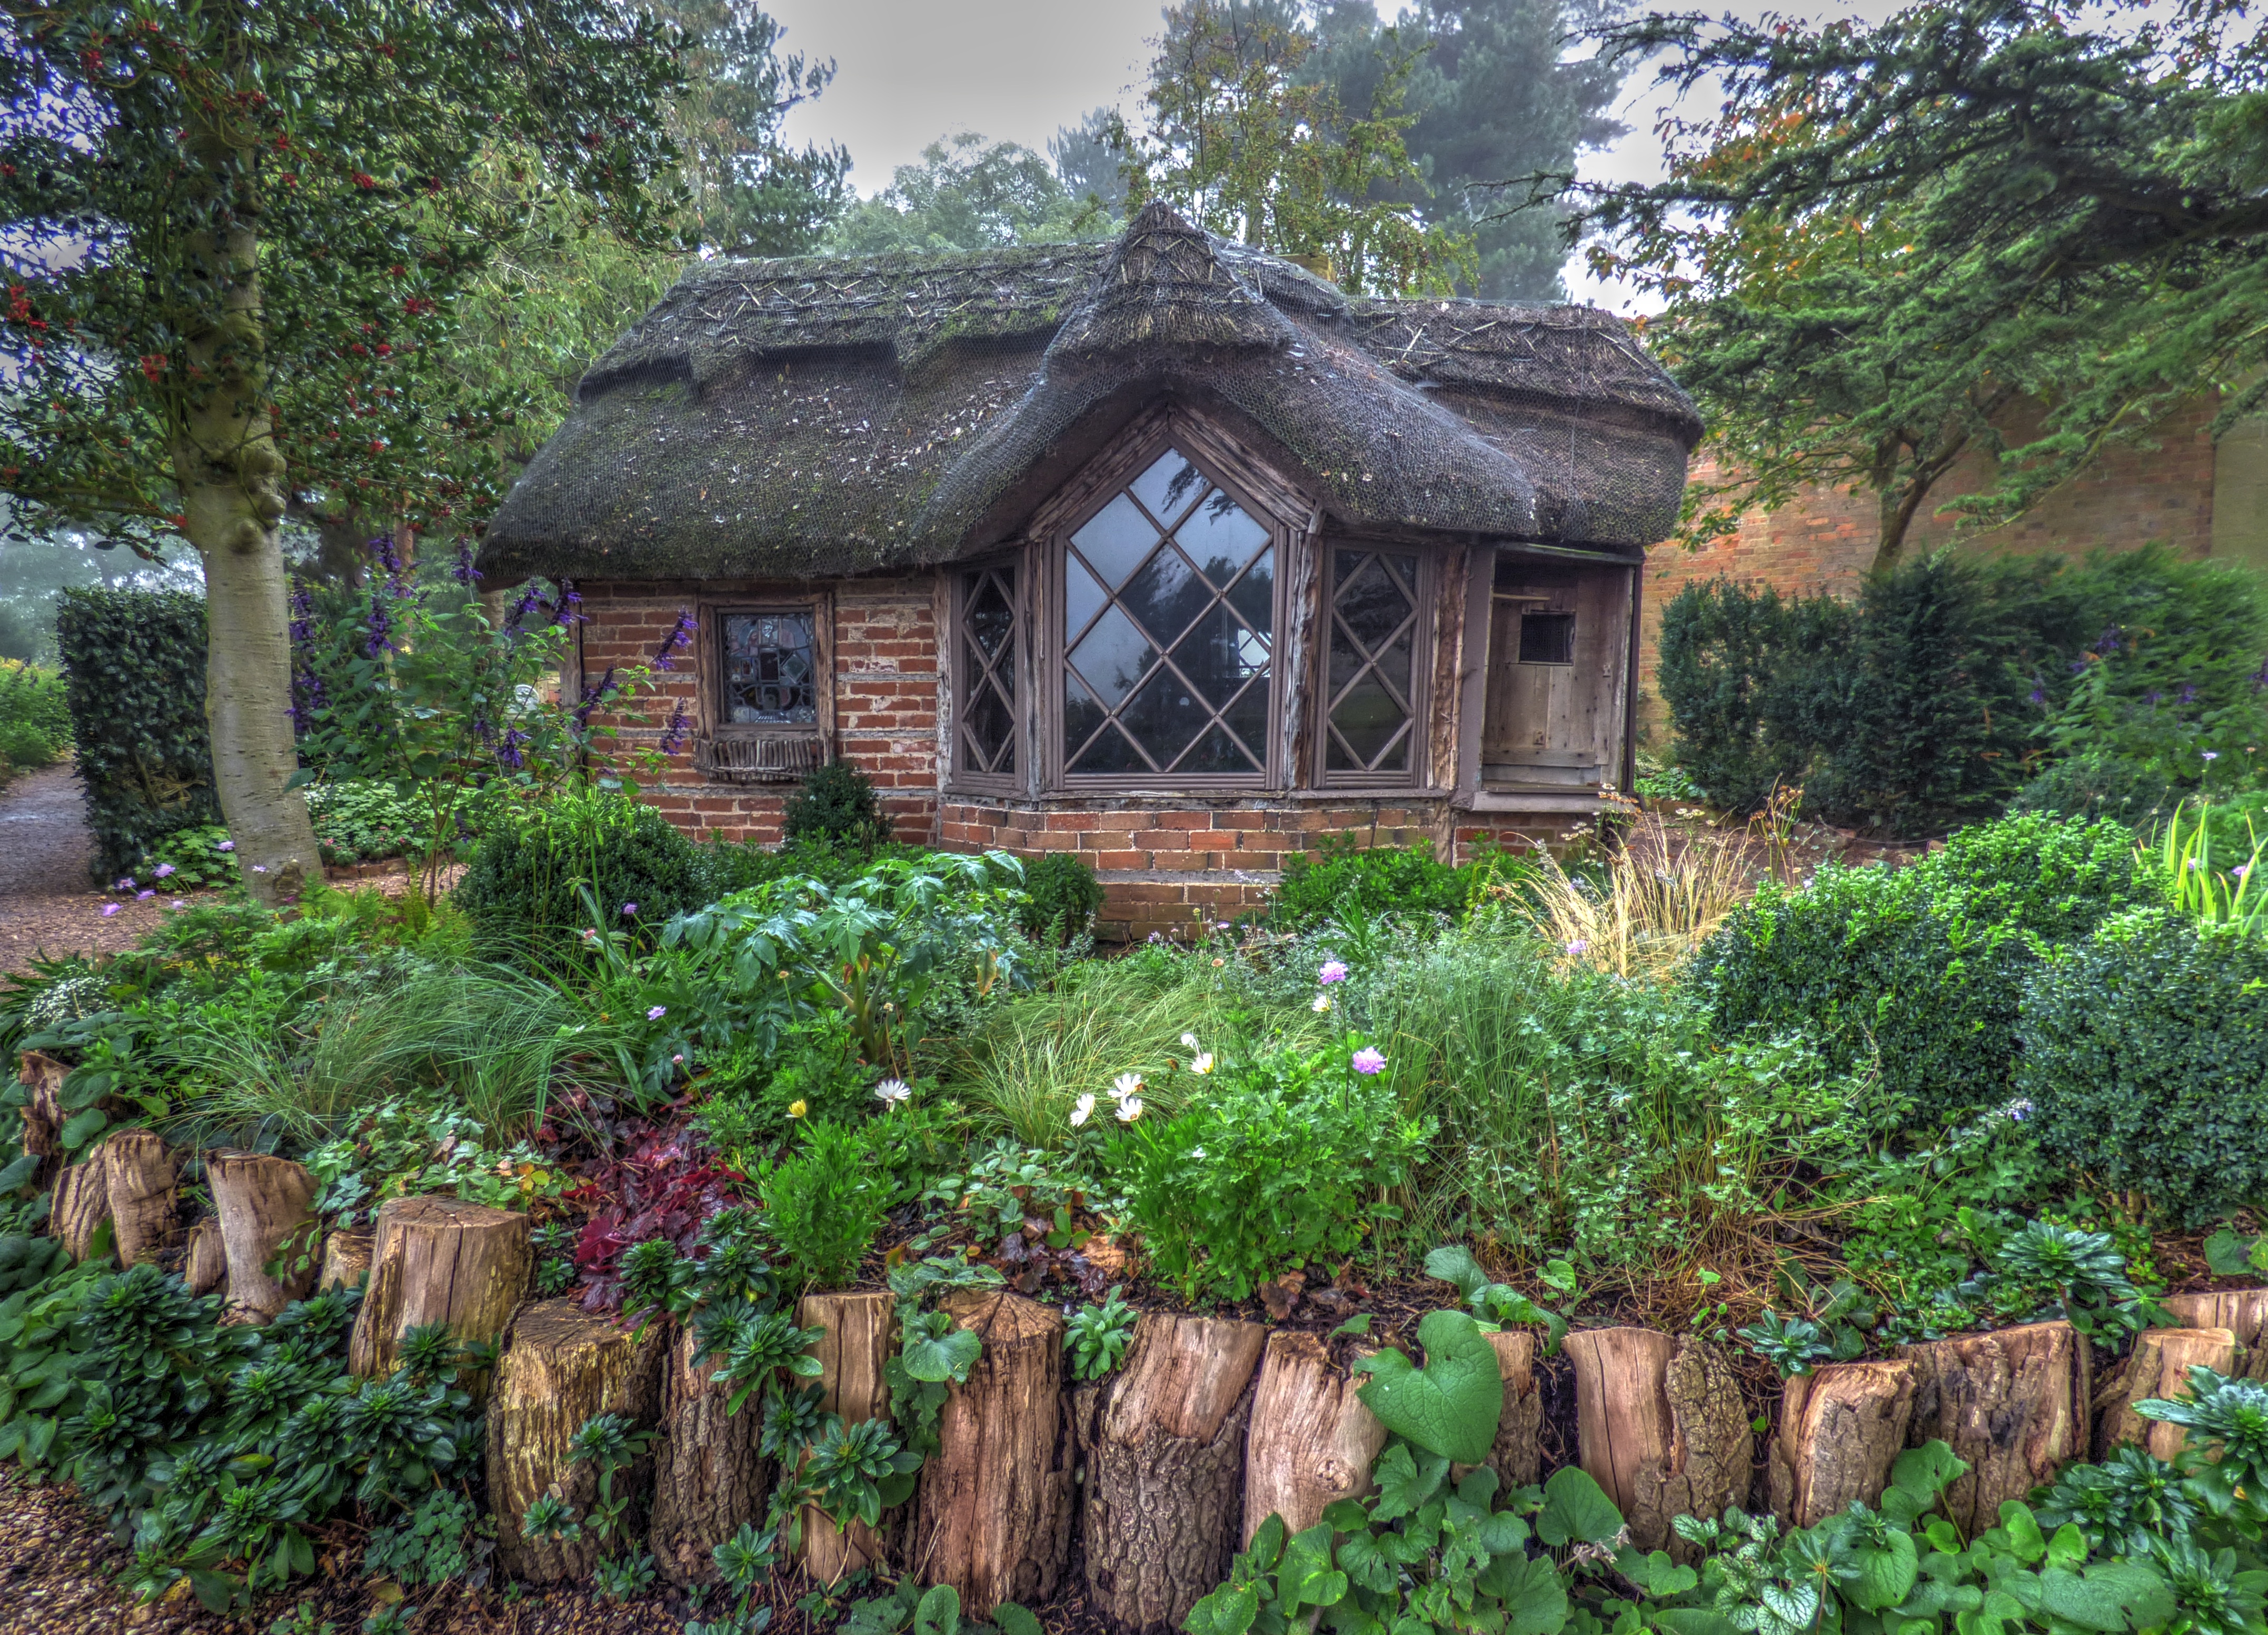
tree, nature, wood, house, home, country, hut, village, green, jungle, scenic, cabin, cottage, peaceful, natural, backyard, calm, romantic, garden, outdoors, outside, resort, wooden, plantation, estate, yard, rural area, outdoor structure